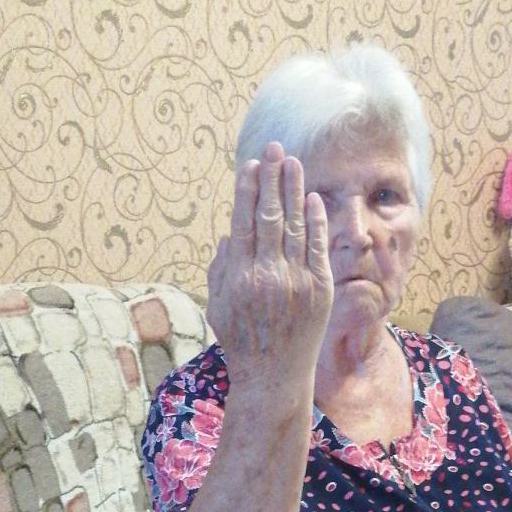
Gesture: stop_inverted